Quedagh Merchant

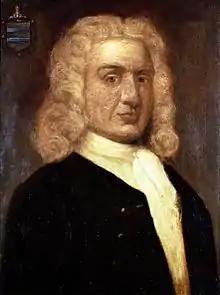
Captain William Kidd

On 30 January 1698, Captain Kidd, aboard his ship "Adventure Galley", spotted "Quedagh Merchant" about 25 leagues from Cochin, and raced to catch up with it. After approximately four hours, "Adventure Galley" caught up with "Quedagh" and hoisted a French flag for its colours, and Kidd commanded the other captain to board his ship. A Frenchman came over by boat, and when he stepped aboard "Adventure Galley" Kidd gave the command to hoist an English flag. The Frenchman, upon seeing the flag change, reportedly replied, "Here is a good Prize."